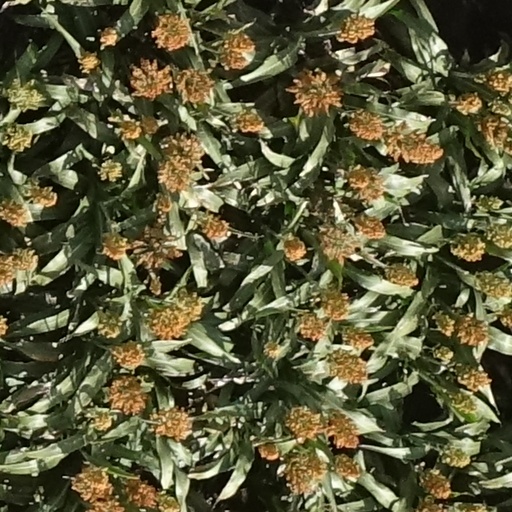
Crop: sorghum